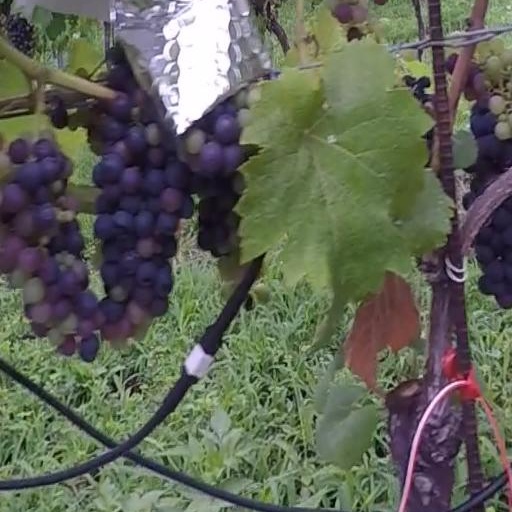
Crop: grape